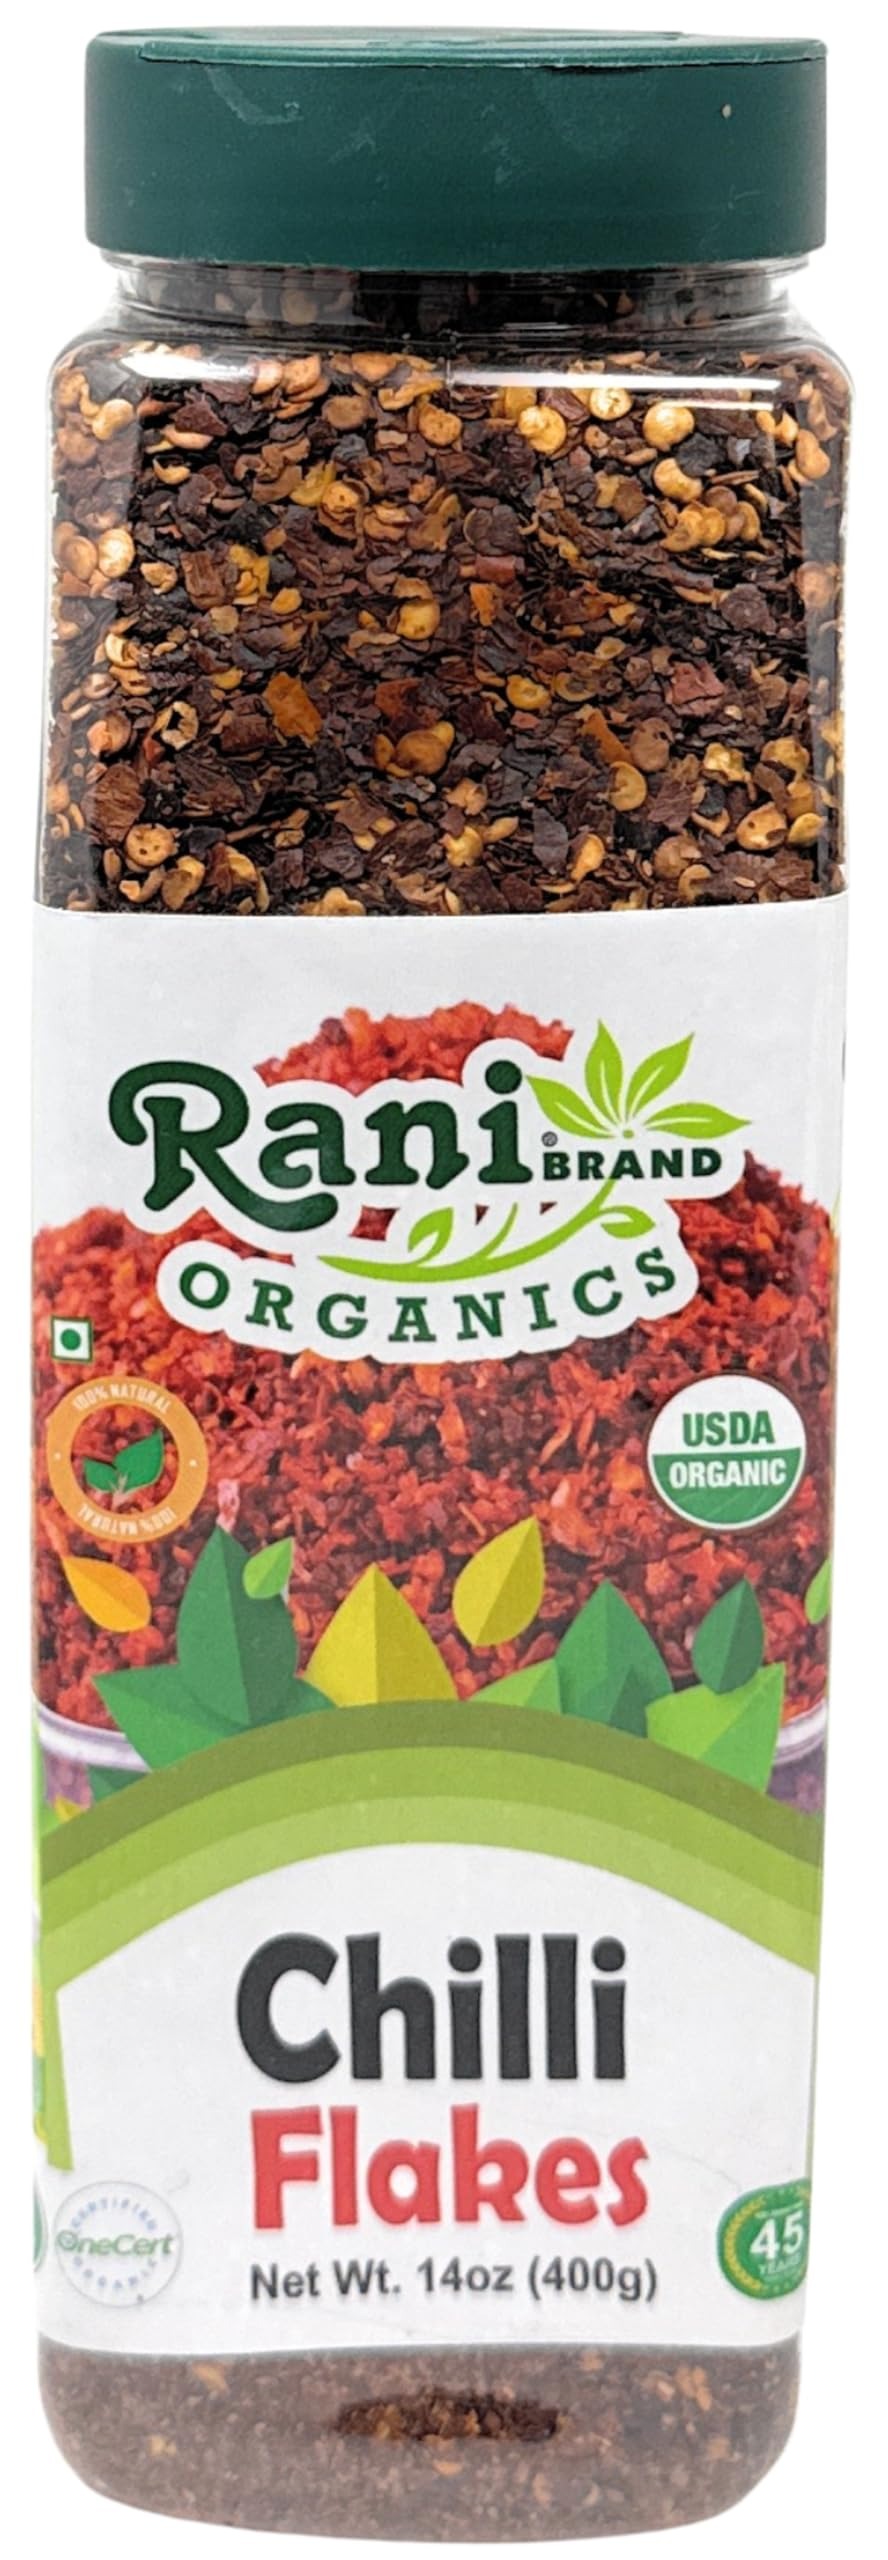
Item Name: Rani Organic Chilli Flakes 14oz (400g) PET Jar ~ All Natural, No Color added | Gluten Friendly | Vegan | NON-GMO | Kosher | No Salt or fillers | USDA Certified Organic
Bullet Point 1: You'll LOVE our Organic Chilli Flakes by Rani Brand--Here's Why:
Bullet Point 2: 🌶️Now KOSHER! USDA Certified Organic, 100% Natural, No preservatives, Non-GMO, Gluten Friendly, PREMIUM Gourmet Food Grade Spice.
Bullet Point 3: 🌶️Chili flakes are commonly sprinkled on pizzas, pasta, soups, and salads for a spicy kick, used in marinades to enhance meats, seafood, and tofu, and are popular in stir-fries, curries, and sauces in Asian and Mexican cuisines.
Bullet Point 4: 🌶️Rani is a USA based company selling spices for over 40 years, buy with confidence!
Bullet Point 5: 🌶️Pure! NO FILLERS in any Rani Brand Spices (fillers are commonly used in spices to make them free flowing or lessen the costs of production) usually sodium or like product. Net Wt. 14oz (400g), Authentic Indian Product.
Product Description: Chili flakes are dried, crushed flakes of organically grown chili peppers, offering a spicy, slightly smoky heat to a variety of dishes. These flakes are typically made from red chili peppers, such as cayenne, with seeds included for an extra kick. Because they are organic, they are free from synthetic pesticides, fertilizers, and other chemicals, making them a purer choice for seasoning. It is popular in Mediterranean, Mexican, and Asian cuisines and are often sprinkled on pizzas, pasta, grilled vegetables, meats, and marinades to add vibrant heat and depth of flavor. Their coarse texture also makes them ideal for adding visual appeal to dishes as well as flavor.
Value: 14.0
Unit: Ounce

Price: 19.99